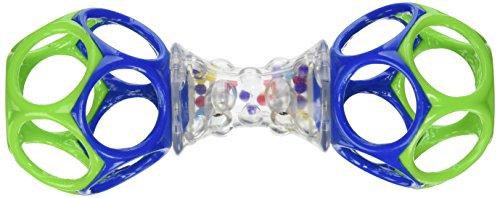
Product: O Ball Shaker
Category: Toys & Games | Baby & Toddler Toys
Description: Colorful rattle beads create fun sounds to entertain and delight baby.
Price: $3.97